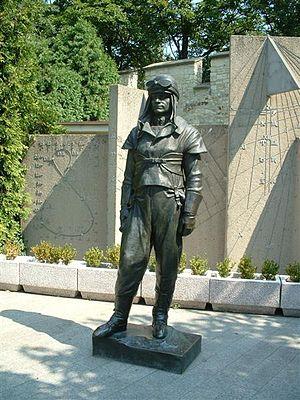
Milan Rastislav Štefánik, né le 21 juillet 1880 à Kosaras en Hongrie, sous la montagne de Bradlo, au nord de Bratislava, alors Presbourg et mort le 4 mai 1919 à Ivanka pri Dunaji en Tchécoslovaquie, est un astronome, homme politique, général et diplomate slovaque. Il fut l'un des cofondateurs de la République tchécoslovaque.